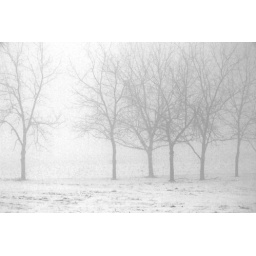
part of a series of a foggy day. 35 mm film Nikon fm3a. converted to black and white in photoshop